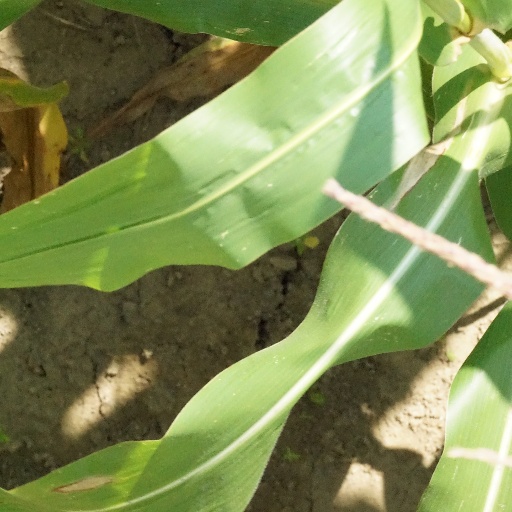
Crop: maize; corn